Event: Typhoon Ruby
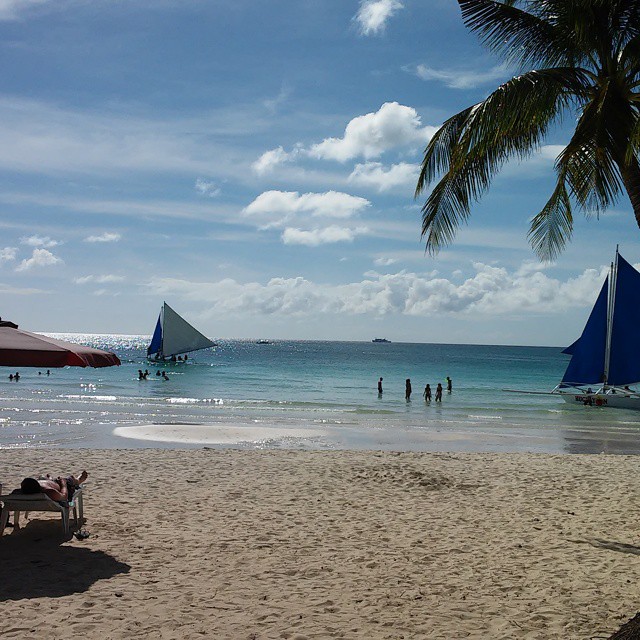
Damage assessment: no_damage